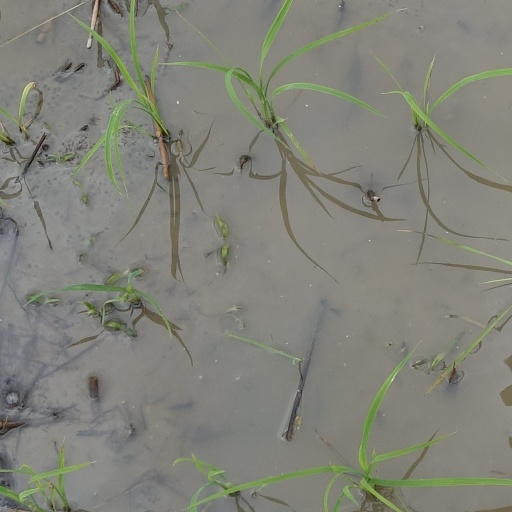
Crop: rice